Monroe v Hopkins

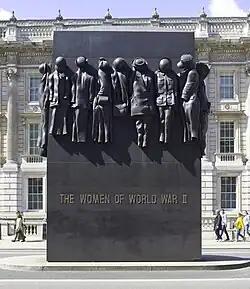
Monument to the Women of World War II

During an anti-austerity protest in 2015, protesters spraypainted "fuck Tory scum" on the Monument to the Women of World War II in Whitehall, London. On the social media site Twitter, the political writer Laurie Penny said she had no problem with the vandalism. Katie Hopkins, a rightwing columnist, reacted negatively, suggesting that Penny be sent to join the Islamic State. Both writers' comments received national media coverage.